Thonburi Kingdom

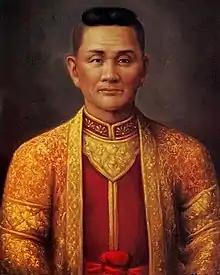
Kawila of Lampang, vassal lord of Lampang to Taksin and the first two Chakri monarchs, helped to repopulate Lan Na in the late 18th-early 19th centuries

The Burmese forces from Chiang Mai attacked the Northern Siamese border towns of Sawankhalok in 1771 and Phichai in 1772-1773. Taksin was then resolved to extinguish Burmese threat from the north once and for all by conducting an expedition to seize the Burmese-held Chiang Mai in December 1774. This expedition to the north coincided with the Mon refugee situation. Phaya Chaban of Chiang Mai, upon learning of the Siamese invasion, joined with Kawila of Lampang to overthrow the Burmese. Phaya Chaban, under the guise of navigation, ran to submit to Taksin. King Taksin marched to Tak where he received the Mon refugees. Taksin ordered Chaophraya Chakri to lead the vanguard to Lampang, where Kawila had earlier insurrected against the Burmese. Kawila led the way for the Siamese armies to Chiang Mai. The brothers Chaophraya Chakri and Surasi combined forces to successfully seize Chiang Mai in January 1775. Burmese leaders Thado Mindin and Nemyo Thihapate retreated to Chiang Saen where they reestablished Burmese administrative headquarter. This began the transfer of Lanna from Burmese rule to Siamese domination after 200 years of Lanna being under Burmese suzerainty, even though northern parts of Lanna including Chiang Saen would remain under Burmese rule for another thirty years until 1804.